Glenrock early coalmining sites

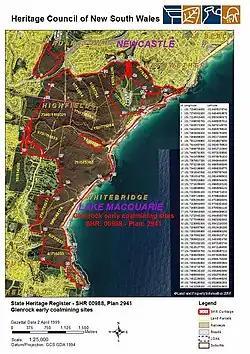
Heritage boundaries

Glenrock early coalmining sites is a heritage-listed former coal mine and now recreation Park within the Glenrock State Conservation Area in the Hunter region of New South Wales, Australia. It is also known as Industrial Archaeological Site. The property is owned by Office of Environment and Heritage (State Government). It was added to the New South Wales State Heritage Register on 2 April 1999.